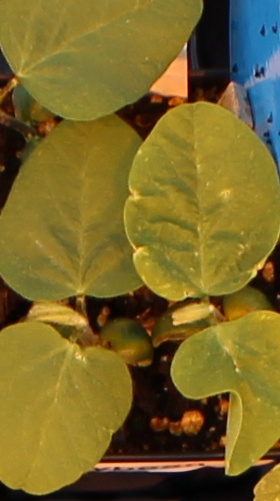
Label: Soybean